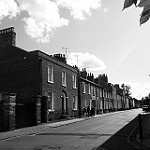
Label: street